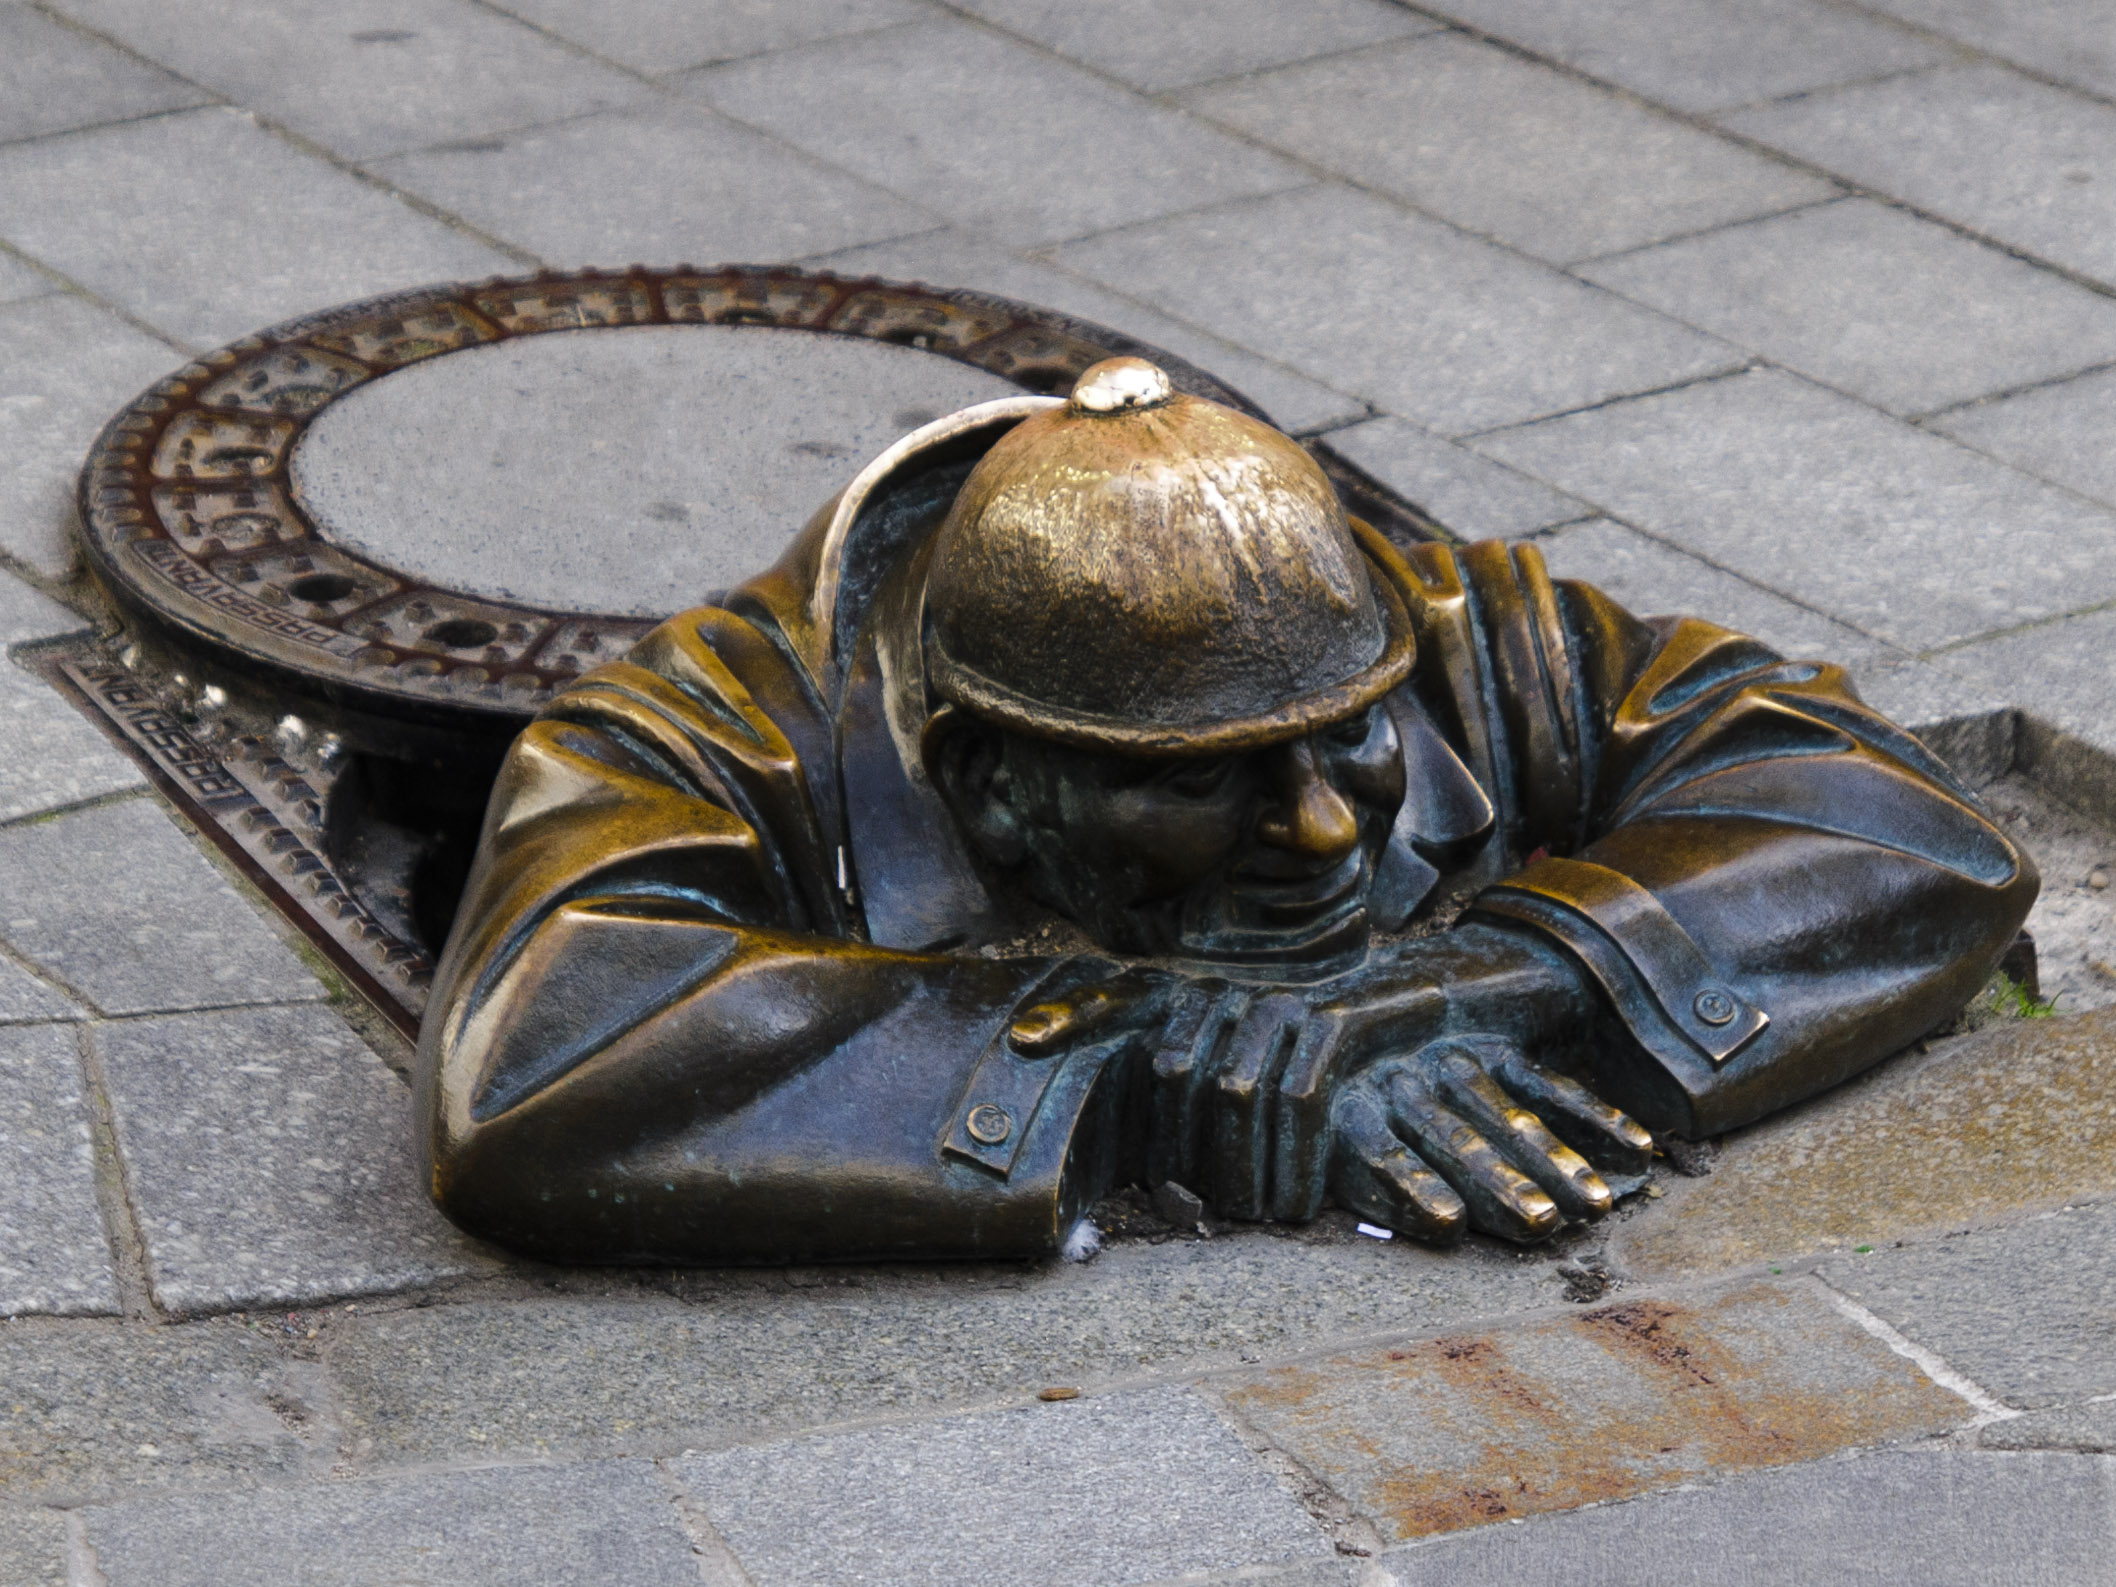
monument, statue, nikon, sculpture, art, carving, d300, bratislava